Miguel Ángel Fornés

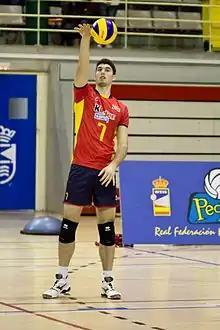

Miguel Ángel Fornés (born 6 September 1993) is a Spanish male volleyball player. He is part of the Spain men's national volleyball team. On club level he plays for VC Greenyard Maaseik.